COVID-19 pandemic in Tamil Nadu

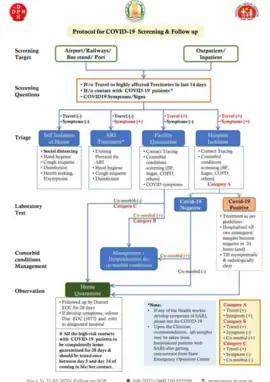
Protocol for COVID-19 Screening and Follow up

COVID-19 patients in the state are treated in four categories of facilities — severe cases require hospitalisation, moderate cases are admitted to 'health centres' and mild cases are accommodated at 'care centres'. The remaining asymptomatic cases are required to remain in home quarantine. According to a health official, about ten percent of the total active patients in the state need hospitalisation, about 20% need health centres, another 50% need care centres and the rest can go under home quarantine. He also added, "On an average, a patient with severe symptoms requires a bed for about 10 days. This means that a bed will be occupied for 10 days."